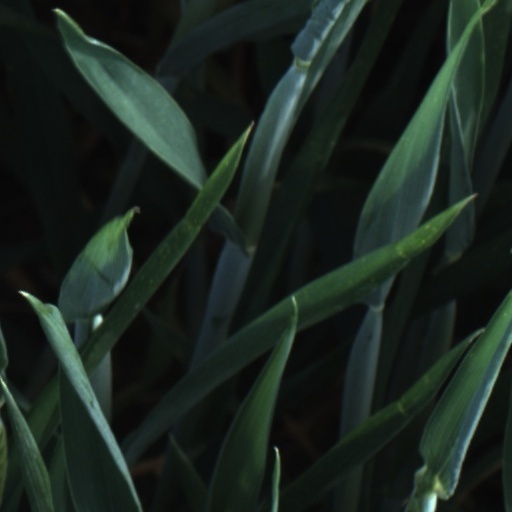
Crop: wheat